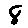
Label: 8